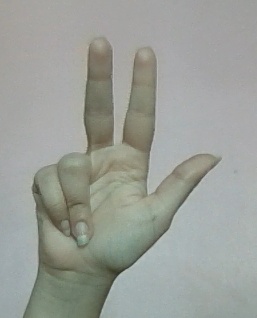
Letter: al